Prakash Jha

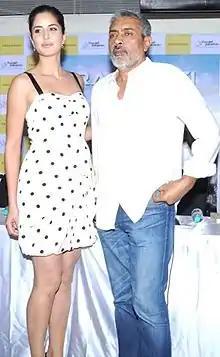
Katrina Kaif and Prakash Jha during the promotion of "Rajneeti" (2010)

While still midway through his course, he started working on films independently in 1974. He made his first documentary, "Under the Blue", in 1975, and continued to do so for the next eight years.